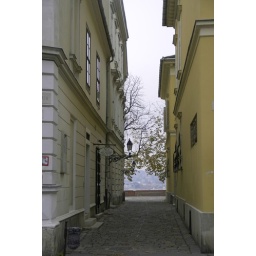
some small street in Buda castle